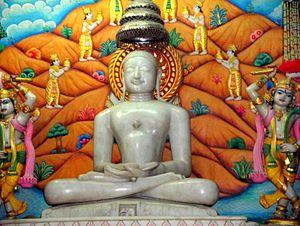
Ajitnath ou Ajitnatha est le deuxième Tirthankara, un maître éveillé du jaïnisme.